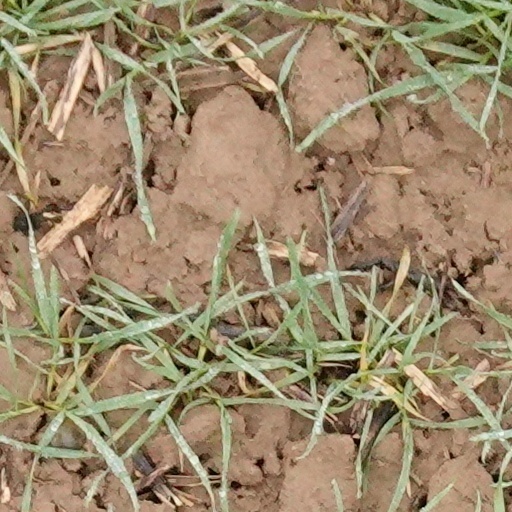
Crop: wheat